Lesnovo Hill

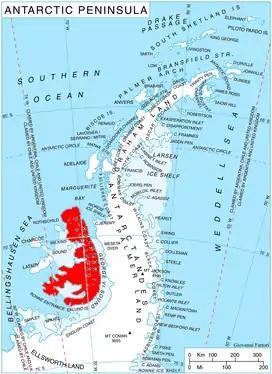
Location of Alexander Island in the Antarctic Peninsula region

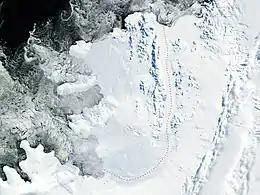
Satellite image of Alexander Island

Lesnovo Hill (‘Halm Lesnovo’ \'h&lm le-'sno-vo) is the mostly ice-covered hill rising to 1286 m at the west extremity of Care Heights in Rouen Mountains, northern Alexander Island in Antarctica. It surmounts Nichols Snowfield to the west. The hill was visited on 28 January 1988 by the geological survey team of Christo Pimpirev and Borislav Kamenov (First Bulgarian Antarctic Expedition), and Philip Nell and Peter Marquis (British Antarctic Survey).